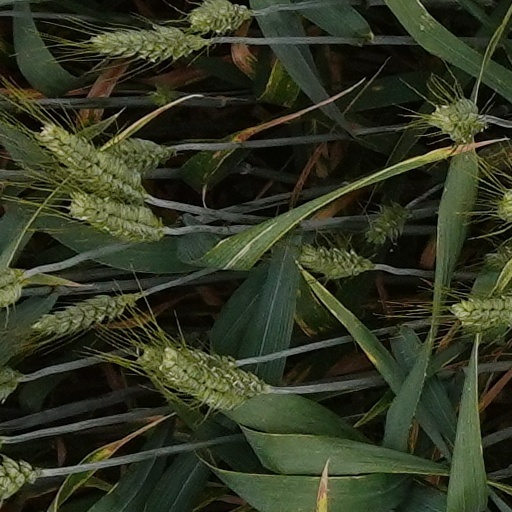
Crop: wheat